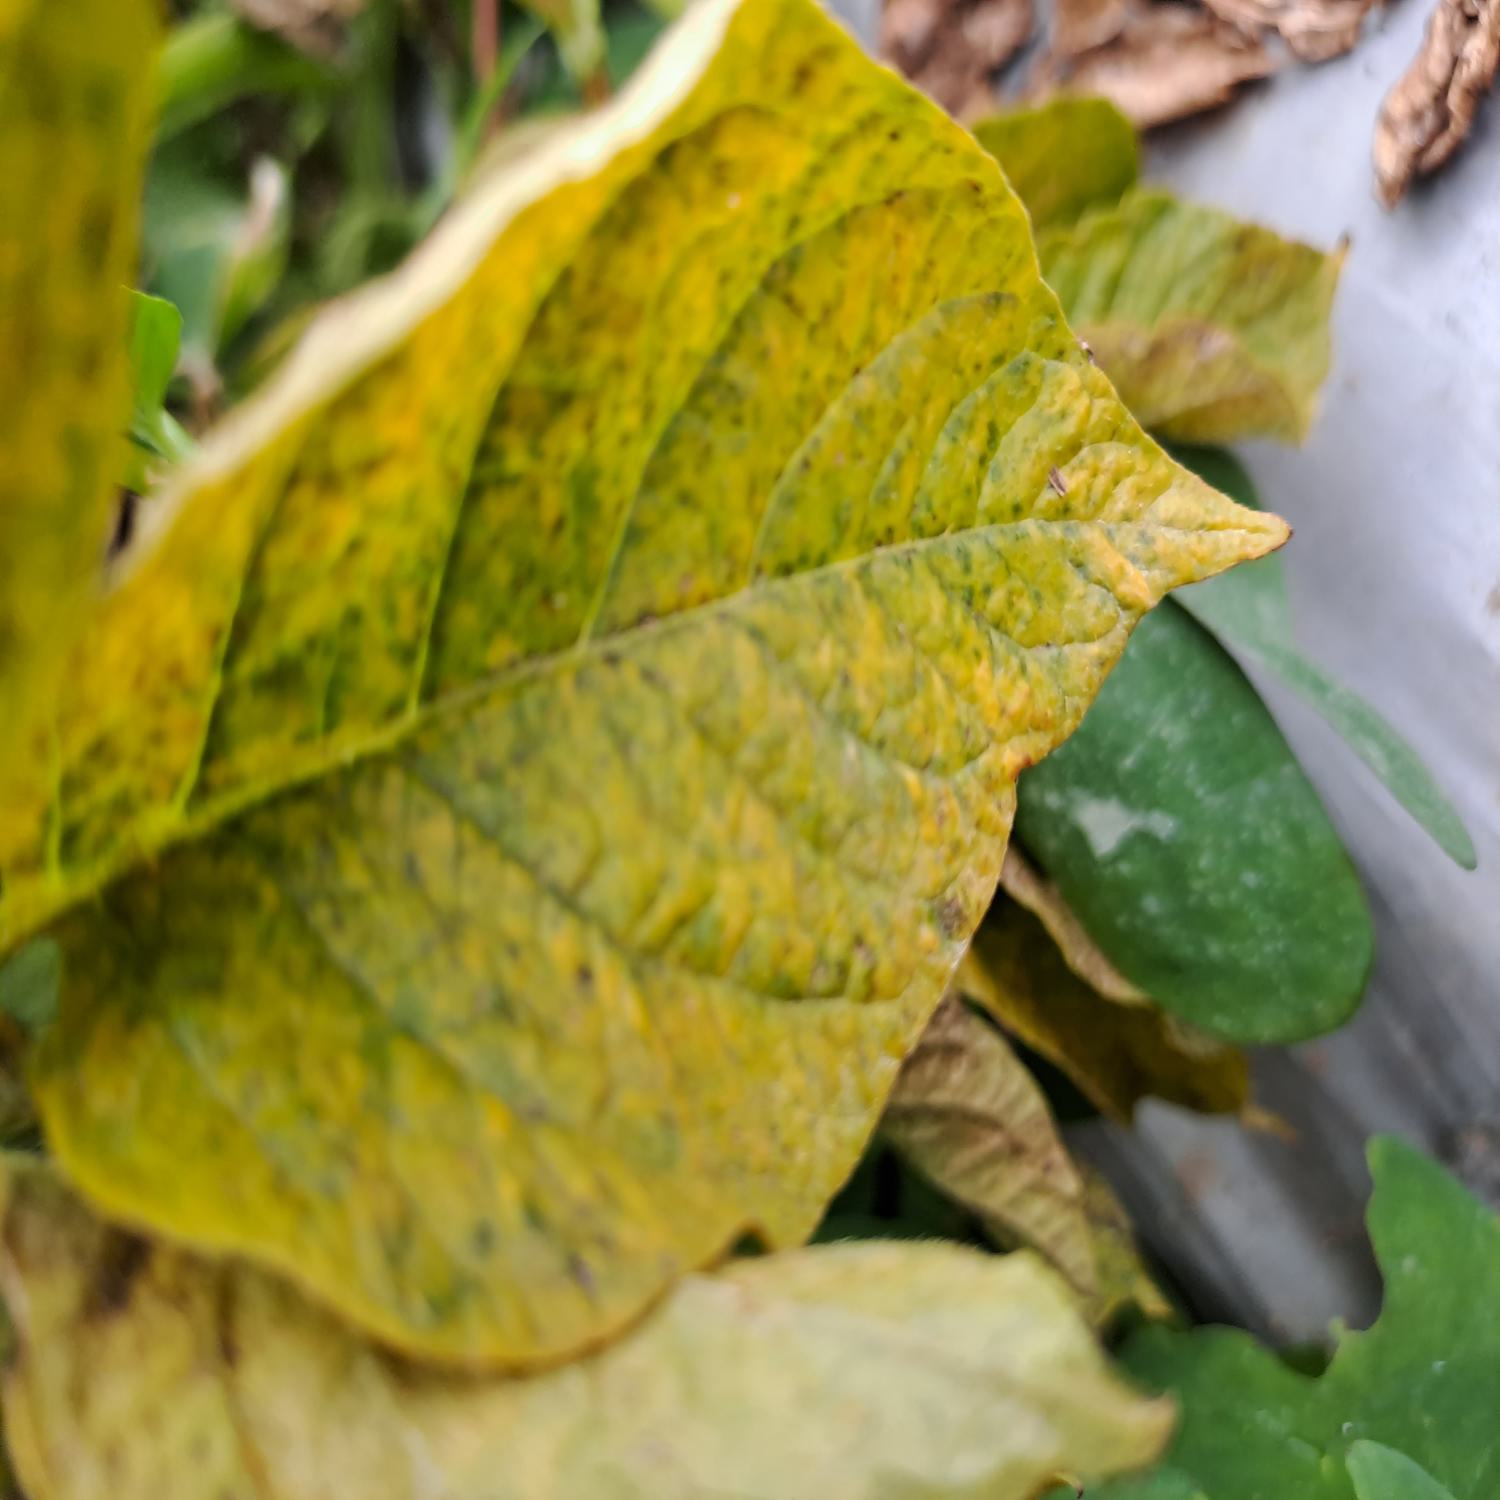
Label: Nematode